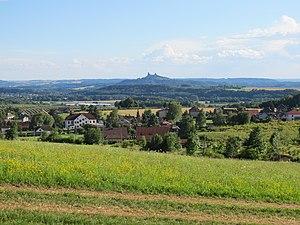
Tatobity est une commune du district de Semily, dans la région de Liberec, en République tchèque. Sa population s'élevait à 562 habitants en 2019.